Ente Nazionale Italiano di Unificazione

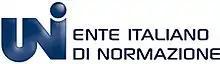
Ente Nazionale Italiano di Unificazione

Ente Nazionale Italiano di Unificazione (Italian National Unification, acronym UNI) is a private non-profit association that performs regulatory activities in Italy across industrial, commercial, and service sectors, with the exception of electrical engineering and electronic competence of CEI.